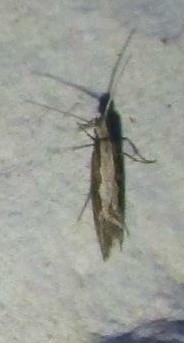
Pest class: diamondback_moth